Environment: real
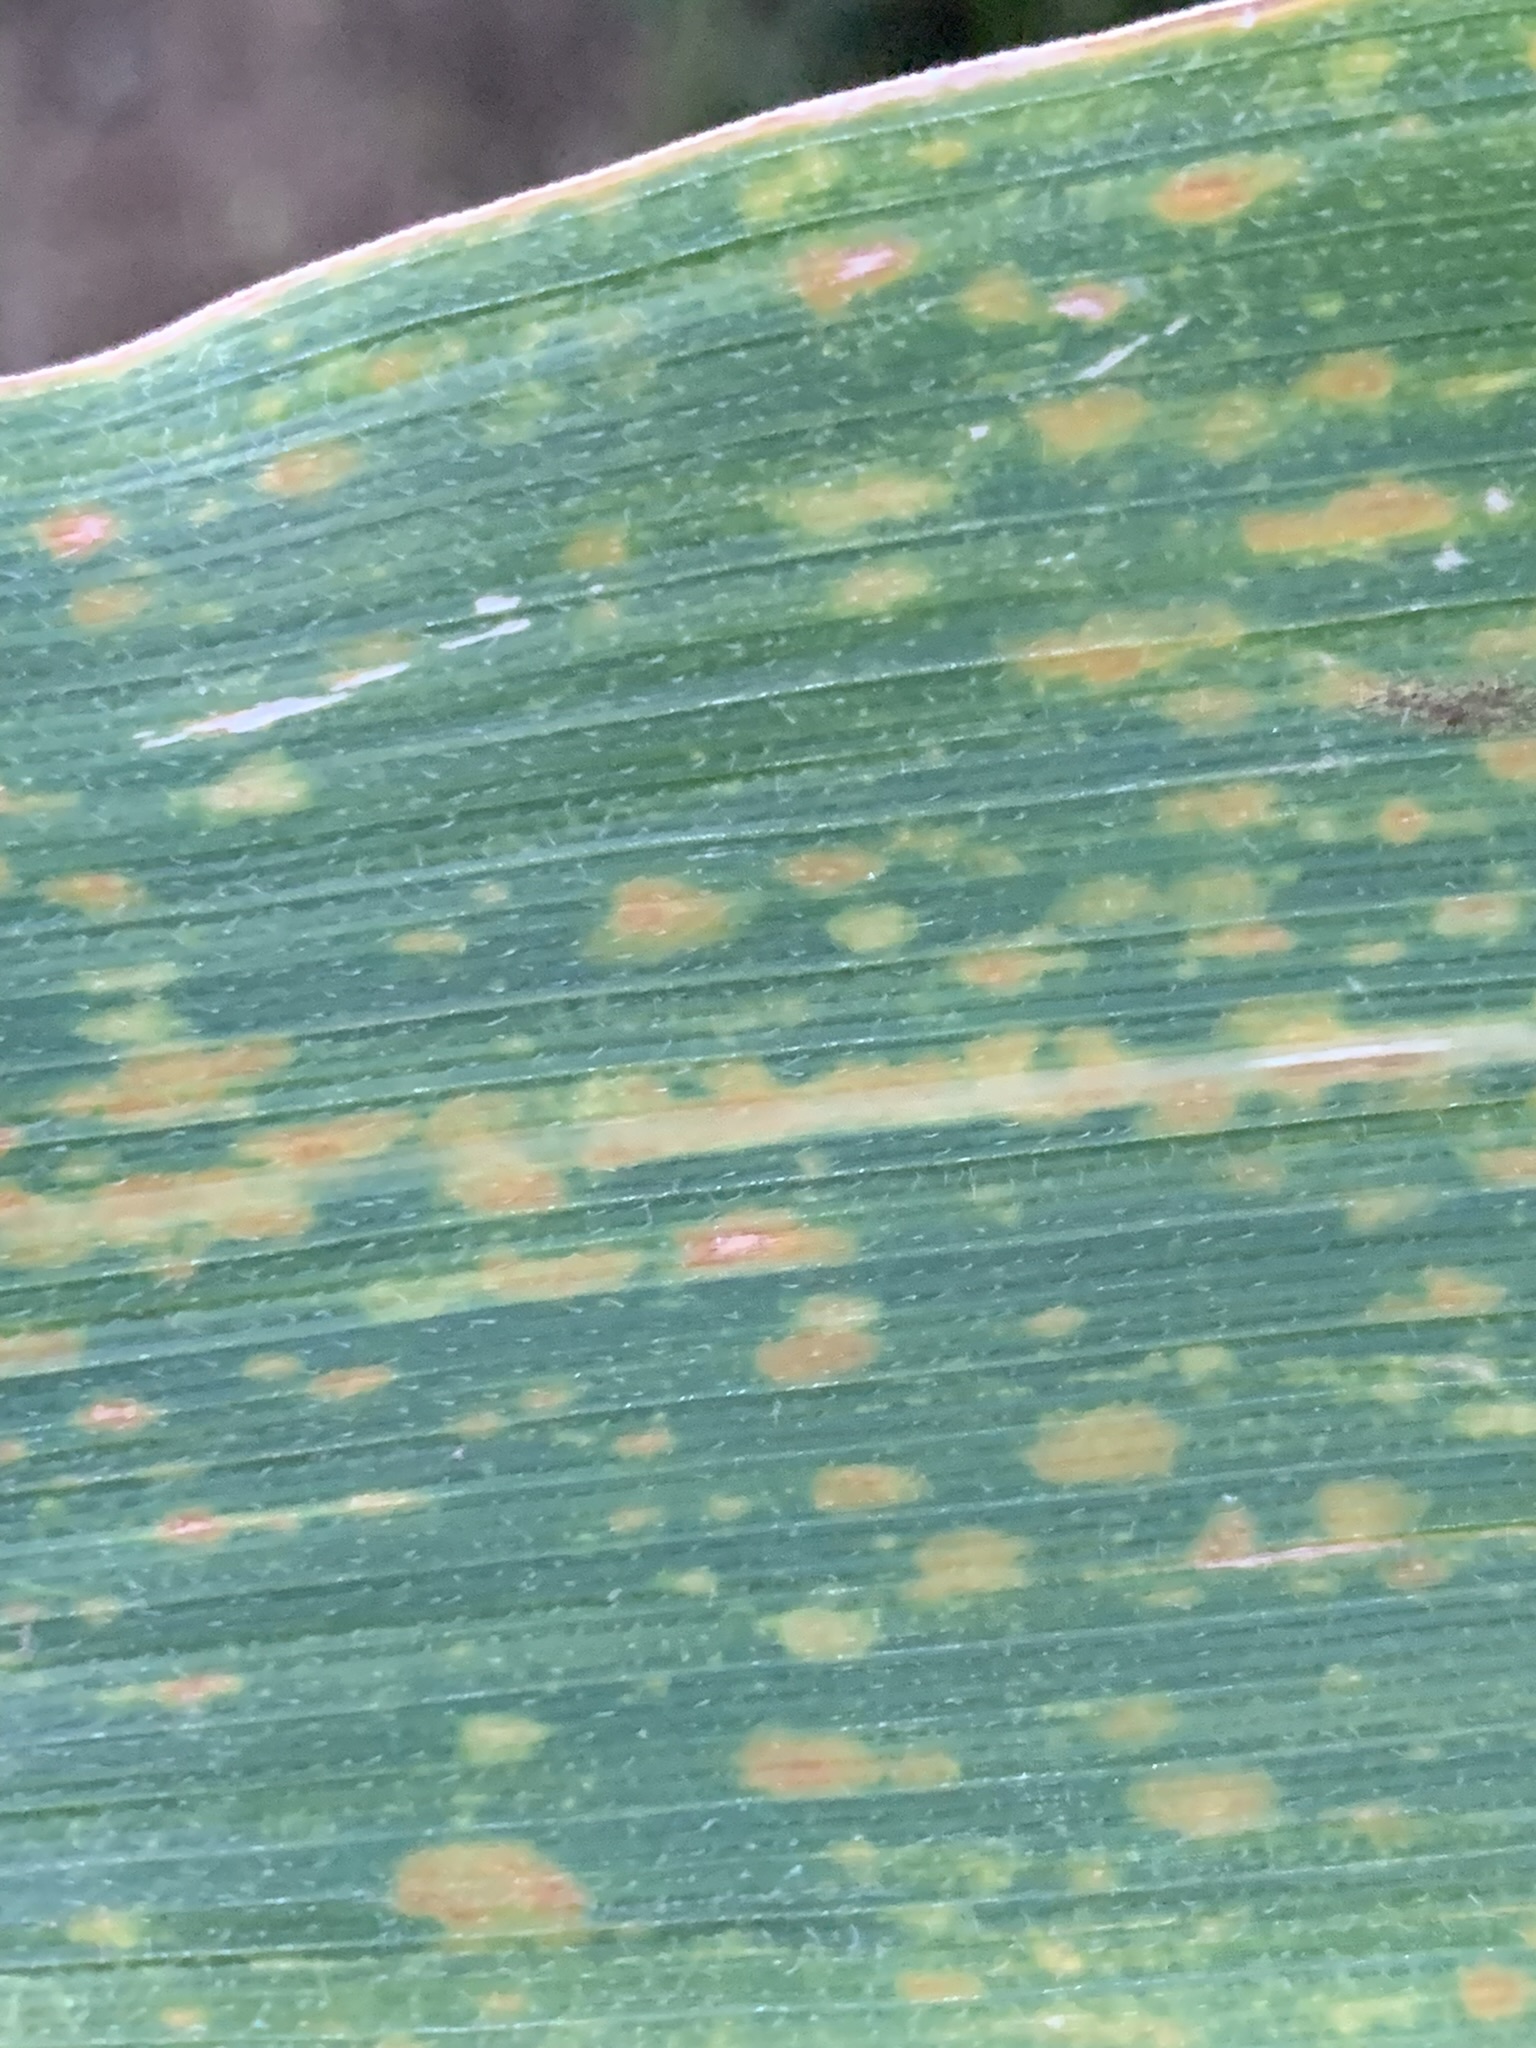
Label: lethal_necrosis